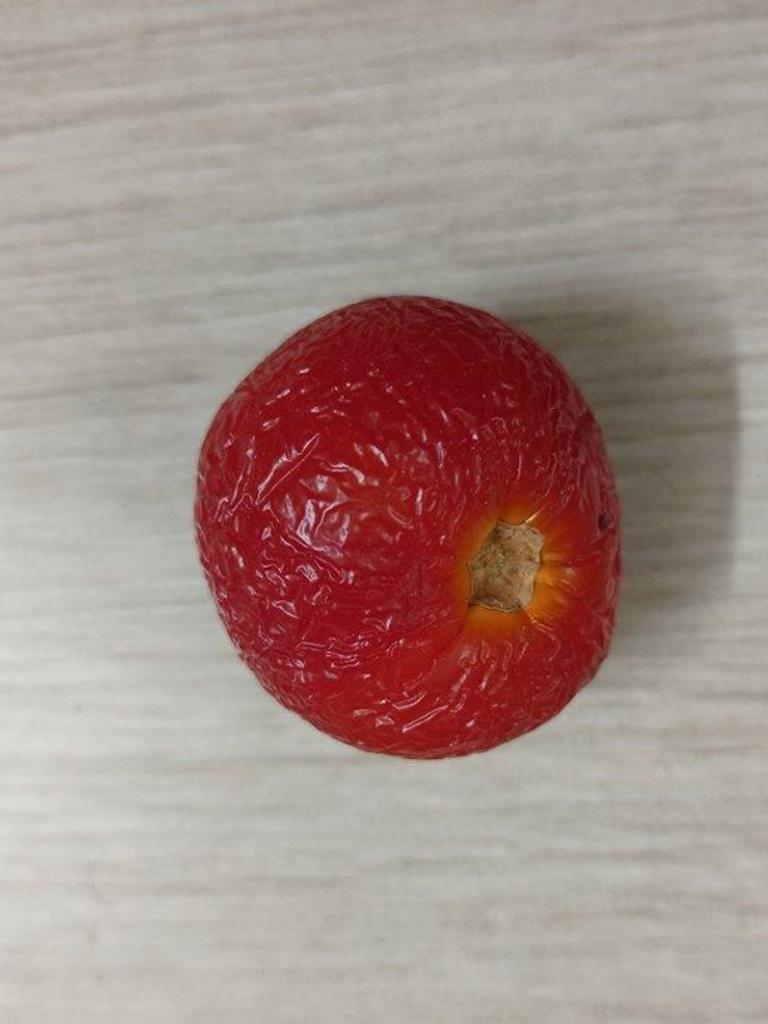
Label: Rotten